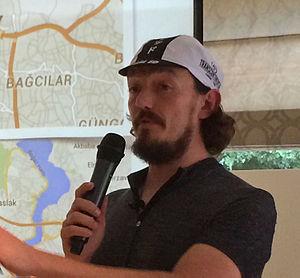
Mike Hall, est un cycliste britannique, spécialiste des courses d'ultra longue distance.
Transcontinental Race ou TCR, en français La Transcontinentale, est une épreuve cycliste amateur d'ultra distance et sans assistance. Créée en 2013, elle se déroule chaque été sur un parcours à travers l'Europe qui a varié au fil des ans.